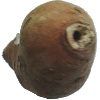
Label: Potato Sweet 1